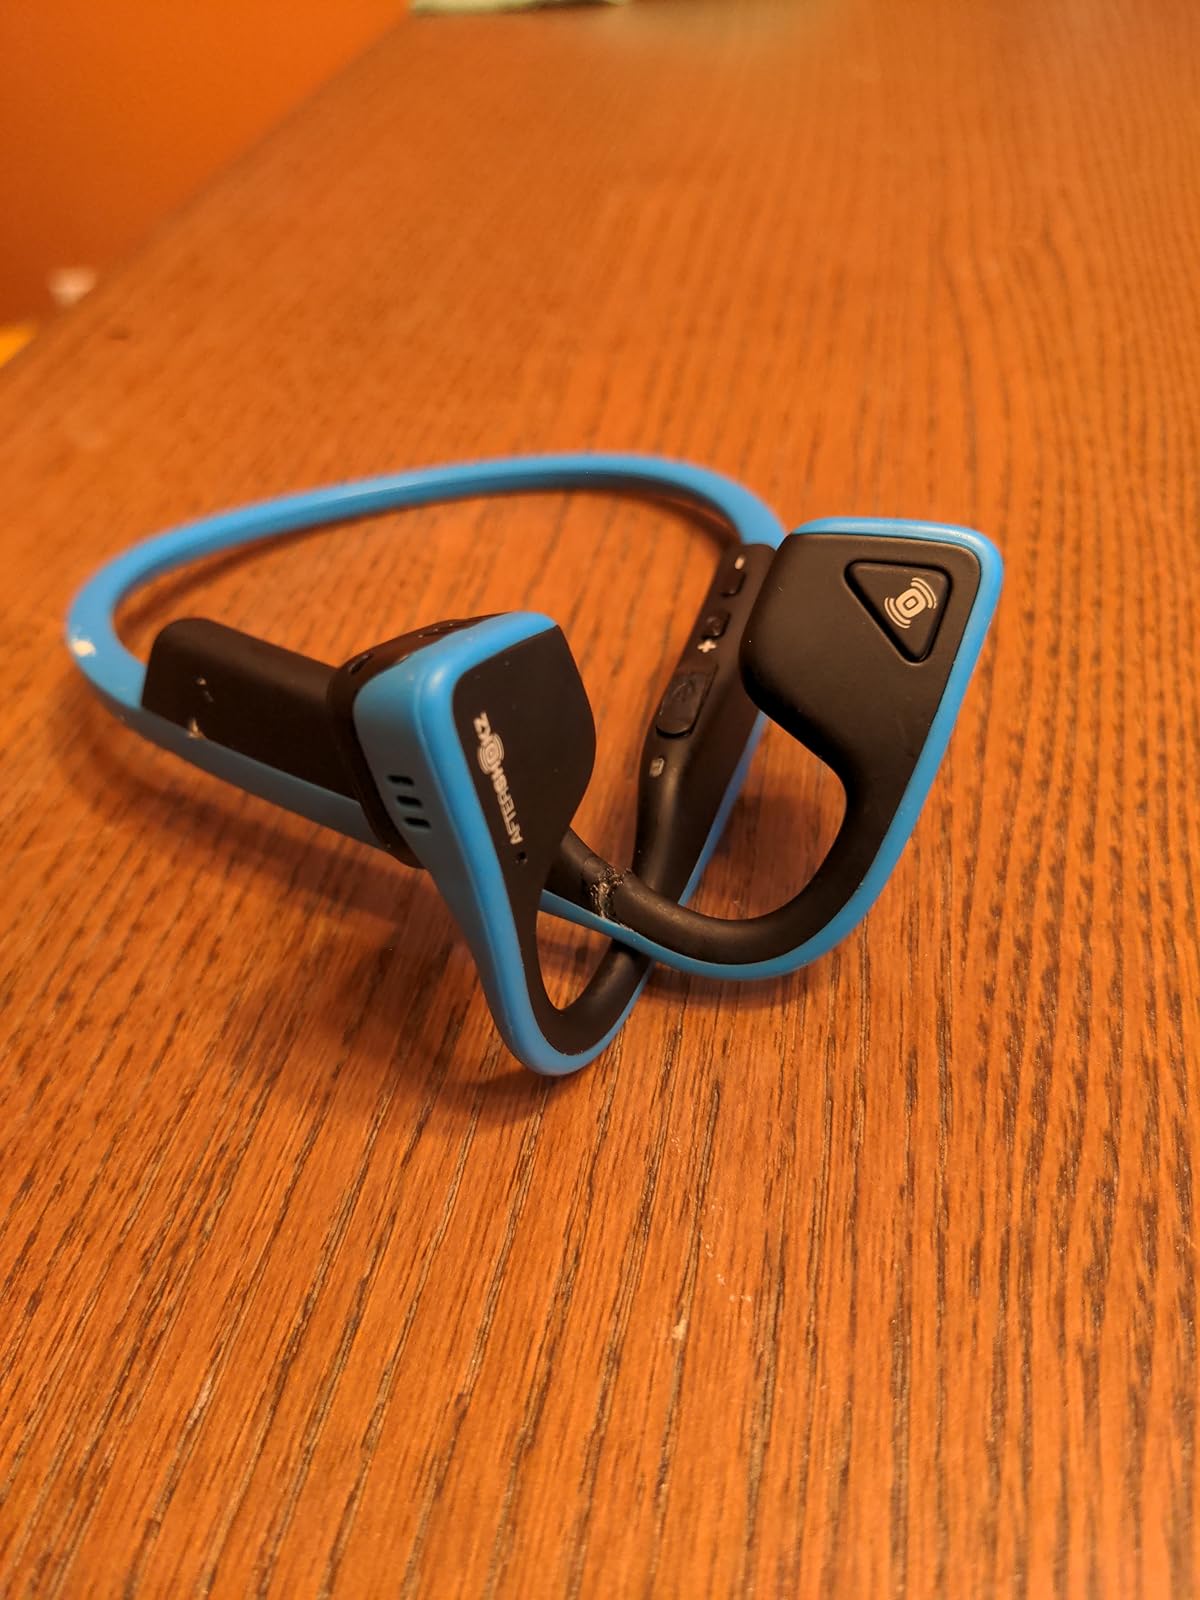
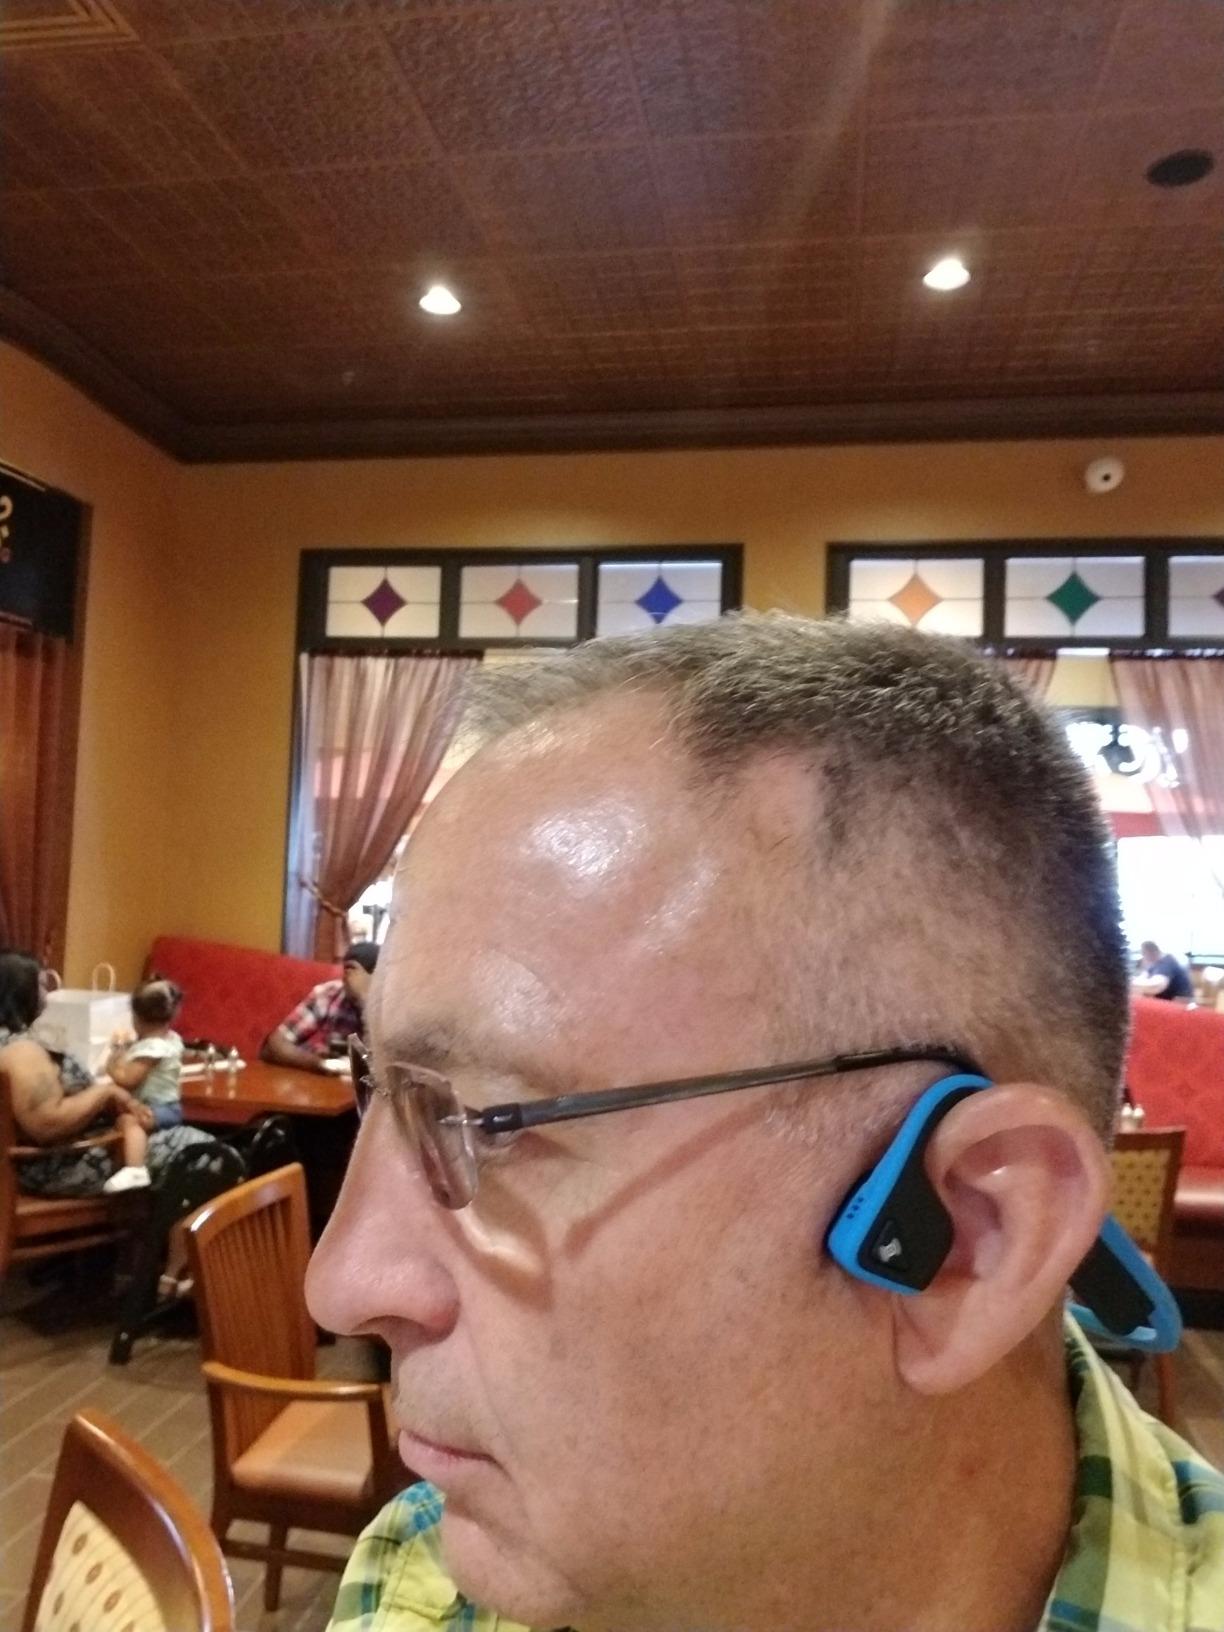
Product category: headphones
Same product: yes